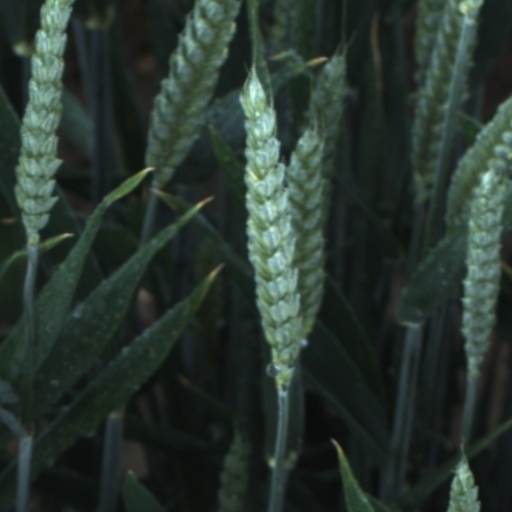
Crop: wheat